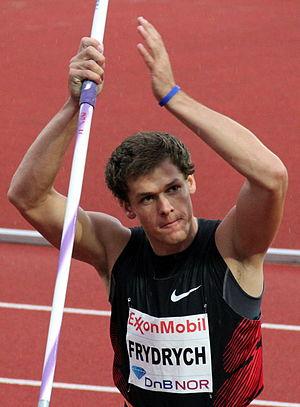
Petr Frydrych est un athlète tchèque spécialiste du lancer du javelot.